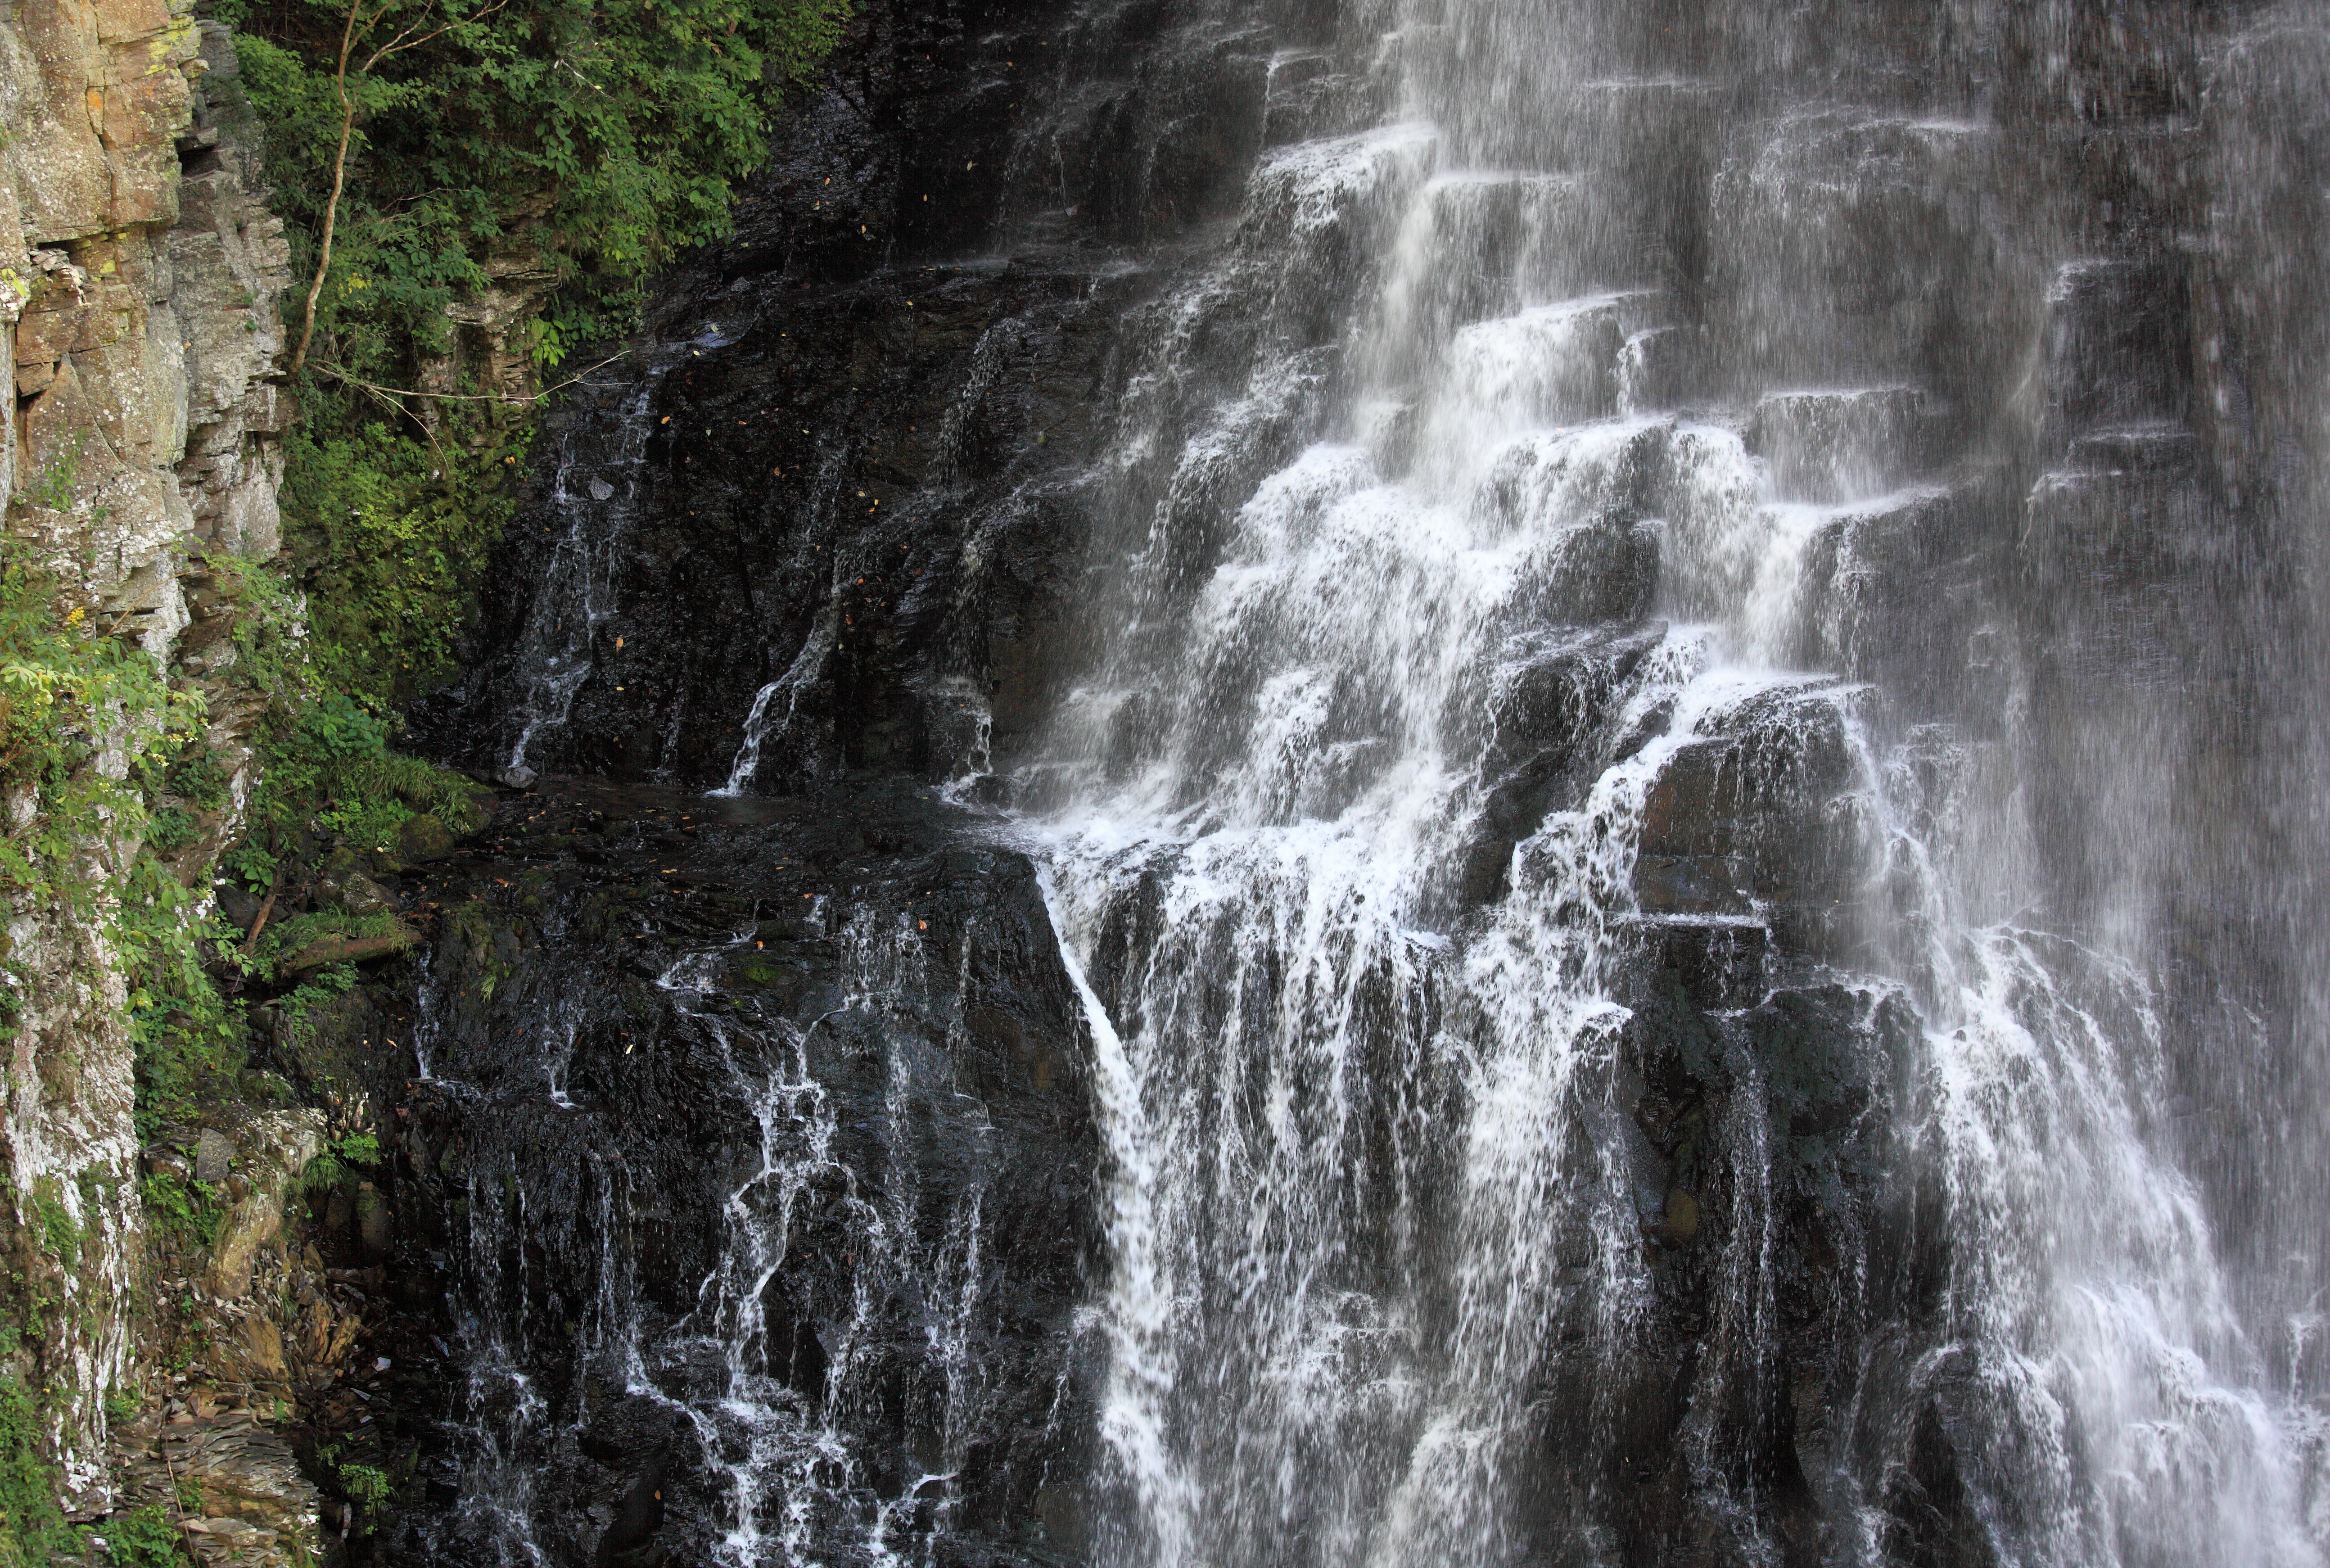
water, nature, waterfall, stream, high, highland, body of water, plateau, 5d, wasserfall, hires, markii, water feature, watercourse, hi, res, resolution, nagano, matsumoto, norikura, bandokoro